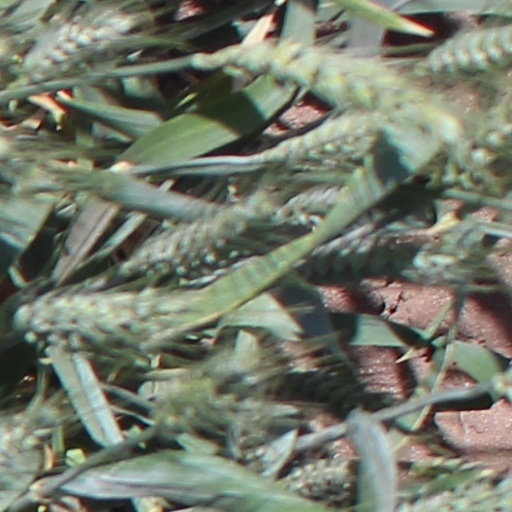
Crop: wheat